Frank Bacon (actor)

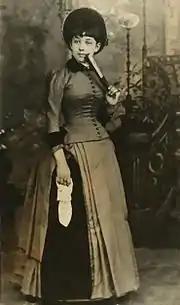
Jennie Weidman, actress wife of Frank Bacon

On June 27, 1885, Bacon married actress Jennie Weidman, whom he had known since grammar school. Their daughter, Bessie Bacon Allen (1886–1952), became an actress and writer, and their son, Lloyd Bacon, a Hollywood director.